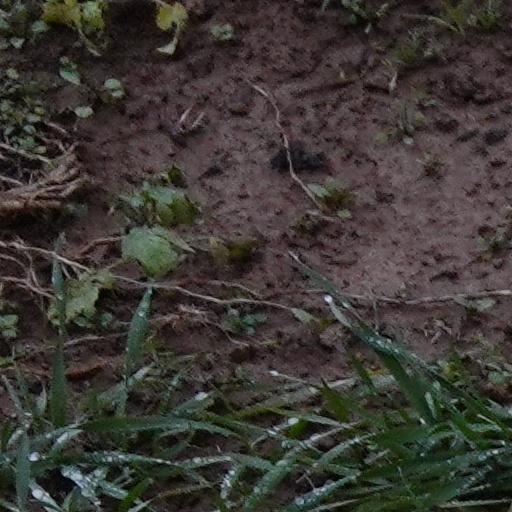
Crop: wheat